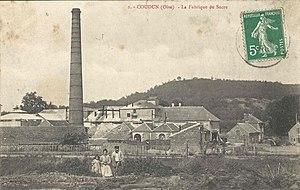
Carte postale - 1900
Coudun est une commune française située dans le département de l'Oise, en région Hauts-de-France.